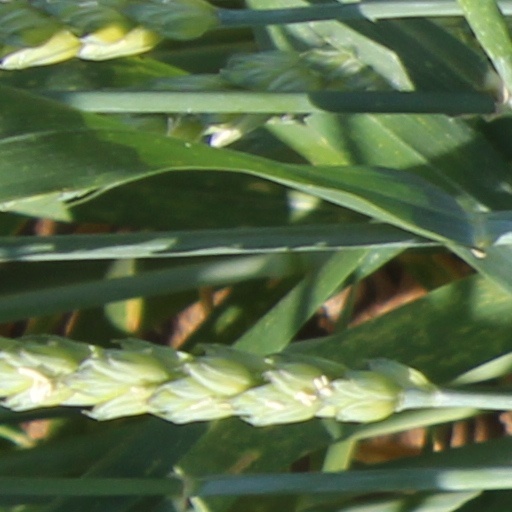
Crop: wheat